History of the Edmonton Oilers

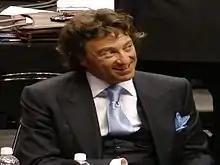
Daryl Katz at the 2010 NHL entry draft. Katz purchased the Oilers from the Edmonton Investors Group in February 2008.

On February 5, 2008, during the 2008–09 season, Daryl Katz obtained letters of intent to sell from all of the previous owners; after several unsuccessful attempts at purchasing the Edmonton Oilers from the Edmonton Investors Group. The Katz Group also owned the naming rights to the rink the Edmonton Oilers played in, named "Rexall Place" after Katz's pharmaceutical chain, from 2004 to 2016.